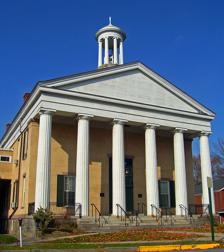
Building: 1841 Goshen Courthouse
Country: United States of America
Year built: 1841
United States historic place 1841 Goshen Courthouse U.S. National Register of Historic Places U.S. Historic district Contributing property The courthouse from across the street Show map of New York Show map of the United States Location 101 Main St., Goshen , New York Nearest city Middletown Coordinates 41°24′09″N 74°19′20″W / 41.40250°N 74.32222°W / 41.40250; -74.32222 Area 1 acre (0.40 ha) Built 1841 ( 1841 ) Architect Thornton M. Niven Architectural style Greek Revival NRHP reference No. 75001219 Added to NRHP March 4, 1975 The 1841 Goshen Courthouse is located along Main Street ( NY 207 ) in the center of Goshen , New York , the seat of Orange County , New York , United States. It was designed by popular local architect Thornton M. Niven in a Greek Revival style, meant to be a twin of the one he had already built in Newburgh , which at that time shared seat duties with the larger city. Construction of the building was approved by the county legislature in April 1841 and began shortly thereafter. During construction of the building, the remains of American Revolutionary War Loyalist guerrilla leader Claudius Smith were rumored to have been found on the site and his skull embedded in the masonry above the front door. A plaque commemorating his hanging in Goshen and the associated tradition was dedicated at the site in 2016. It was used as a courthouse until 1970, when the recently constructed Orange County Government Center made more space available.  It was individually listed on the National Register of Historic Places in 1975. It is also a contributing property to the Church Park Historic District . As of 2007 [update] , an annex to the courthouse houses offices of the Orange County Department of Consumer Affairs and other offices. In 2011, after the Orange County Government Center was damaged by Hurricane Irene , three Supreme Court judges relocated their cases to the courthouse. In 2015, county officials announced a $2.9 million plan to improve insulation and handicap accessibility over the course of approximately a year. See also National Register of Historic Places listings in Orange County, New York References